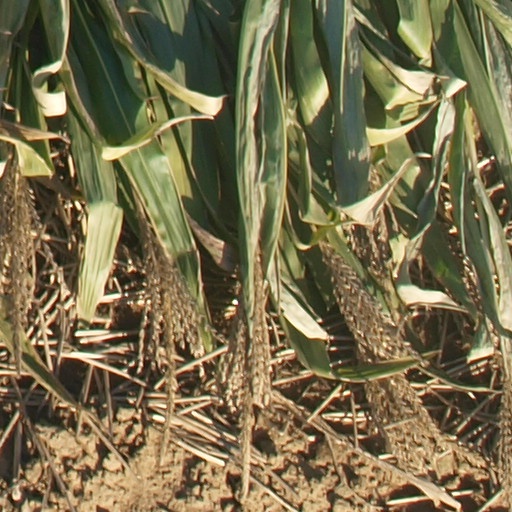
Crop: maize; corn